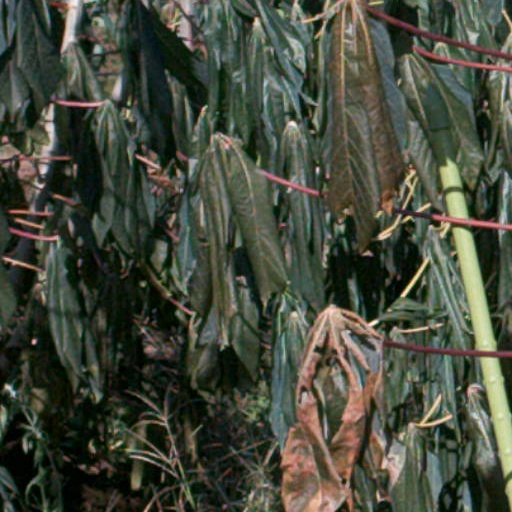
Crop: cassava